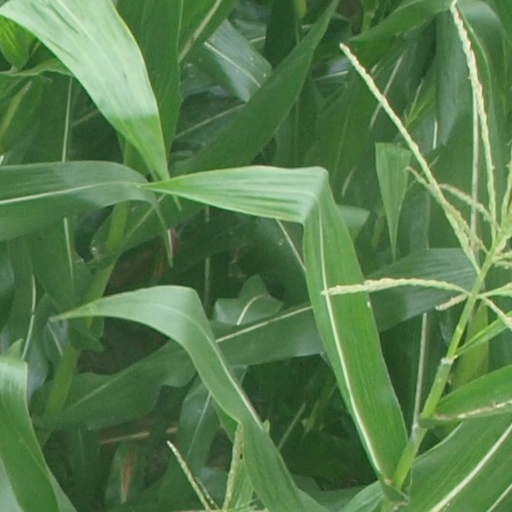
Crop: maize; corn